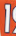
Number: 1